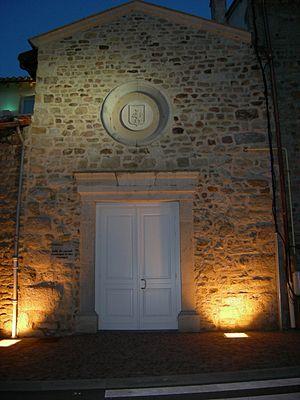
église saint andré
L'église Saint-Laurent est une église appartenant à la commune de Villars dans le département de la Loire qui est située dans le Bourg de la commune, place Gambetta.